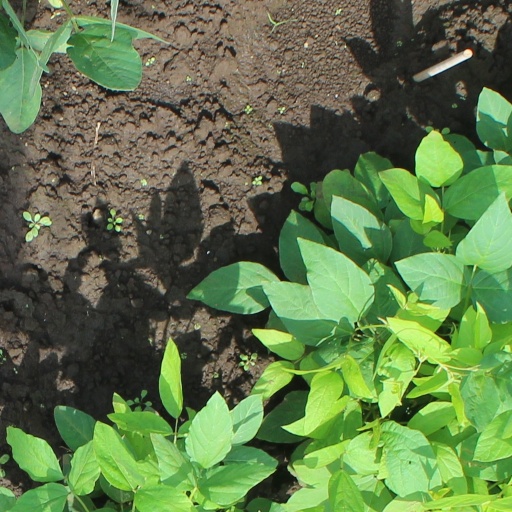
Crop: soybean